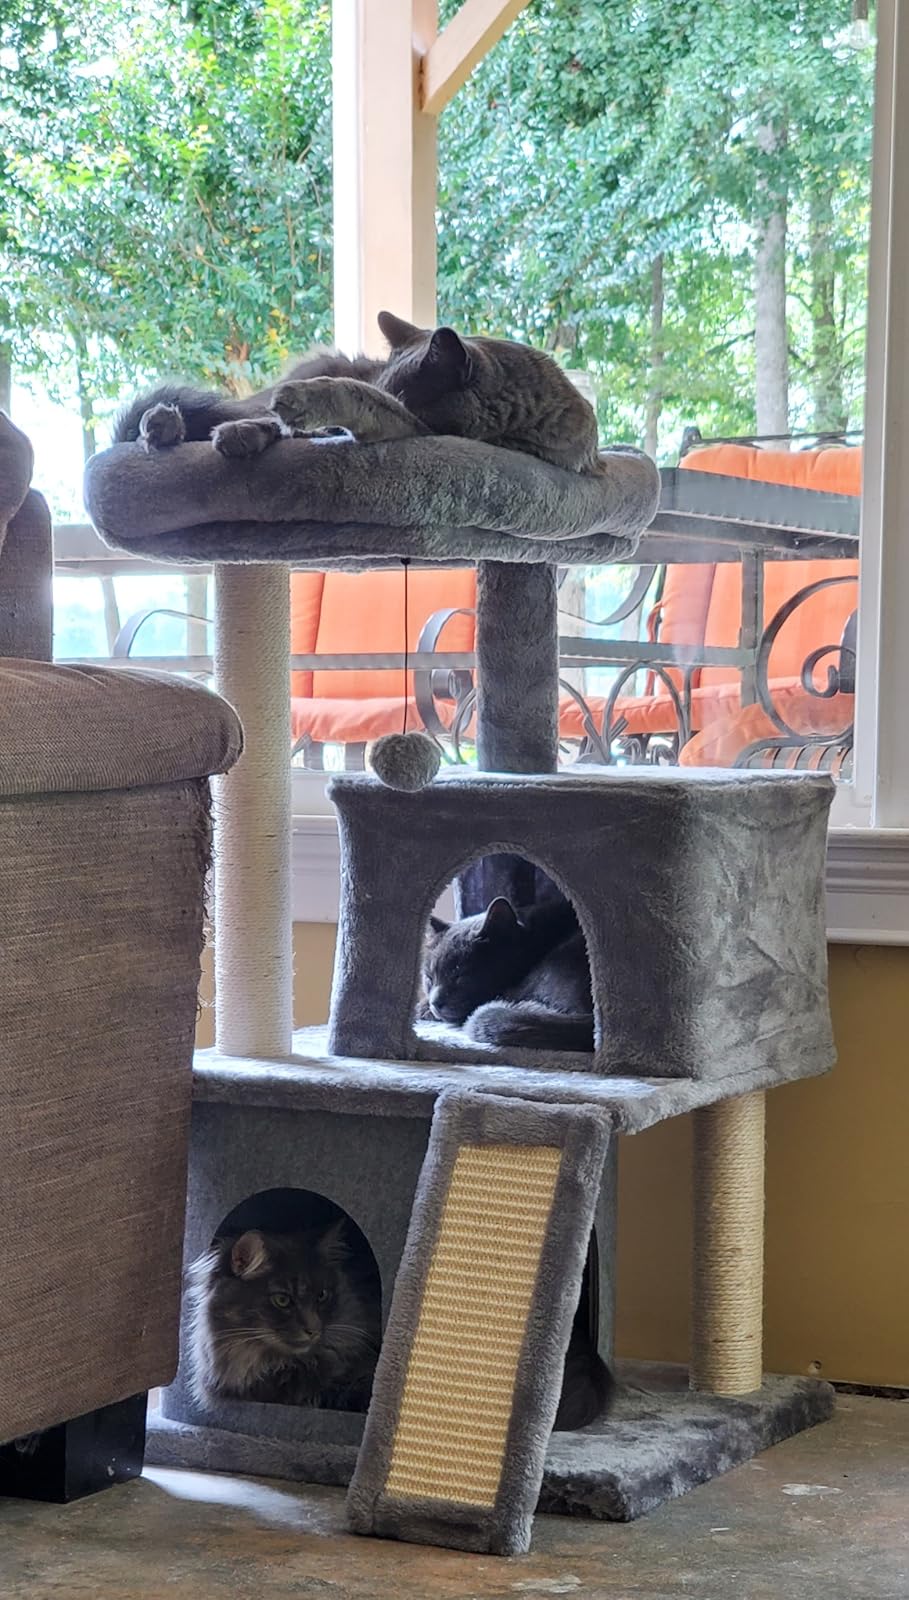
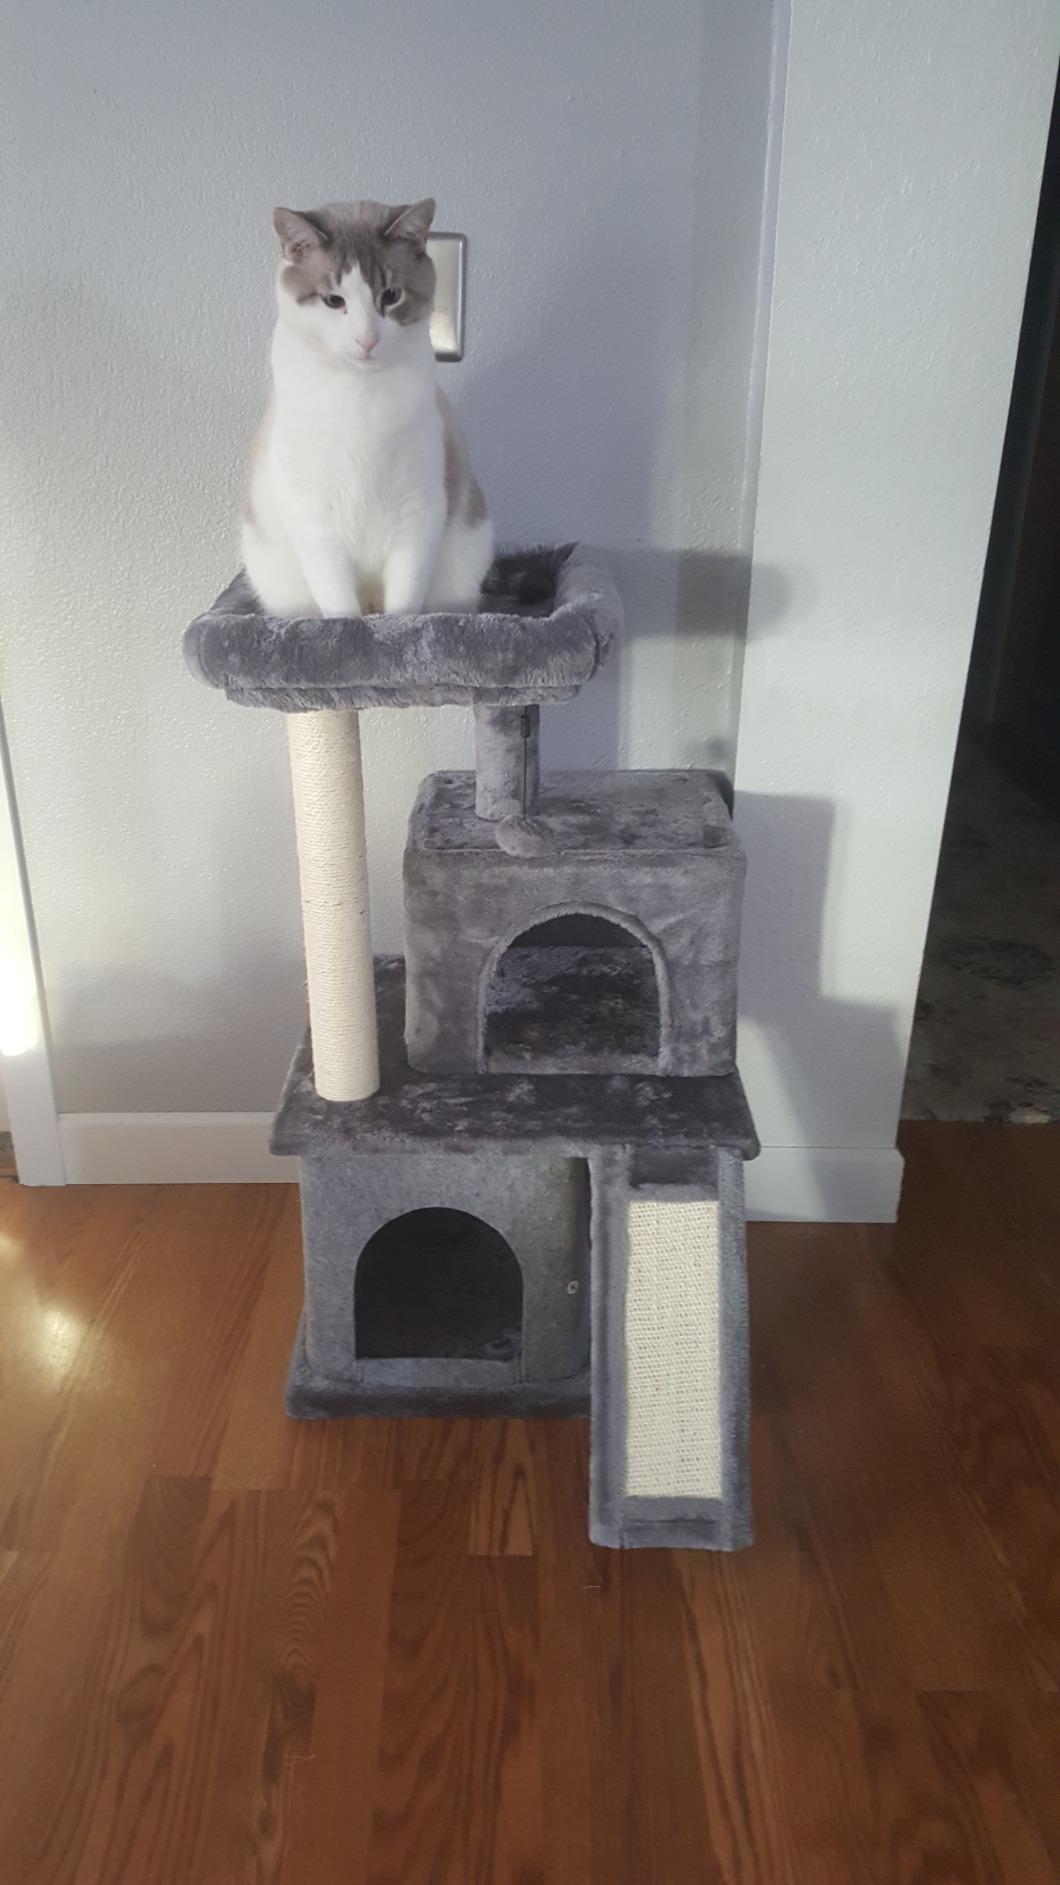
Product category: items_cat tree
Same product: yes